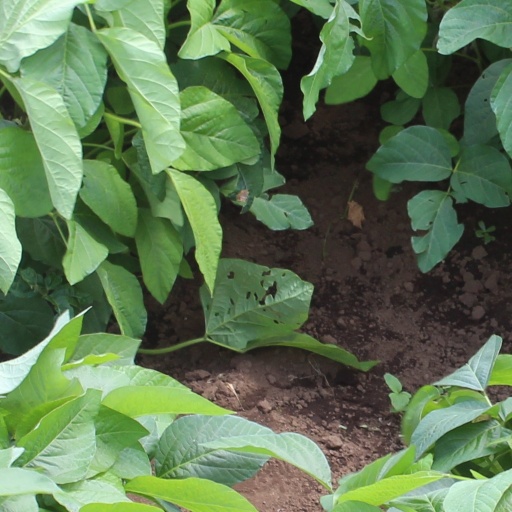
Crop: soybean